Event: Typhoon Ruby
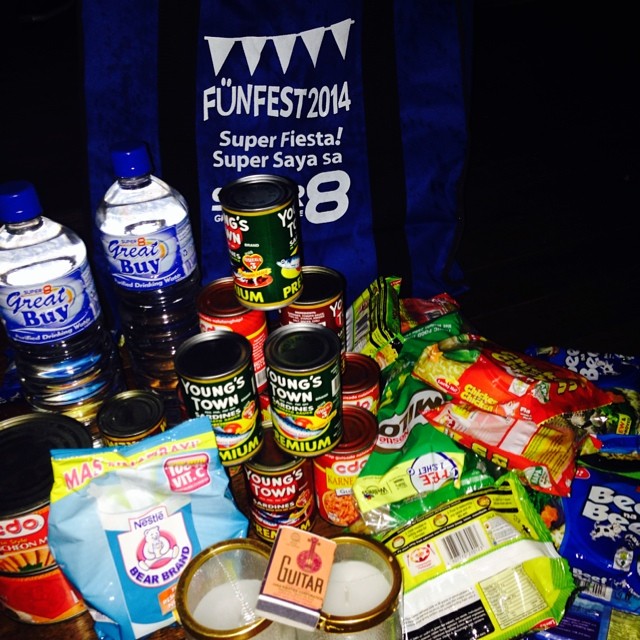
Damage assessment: no_damage